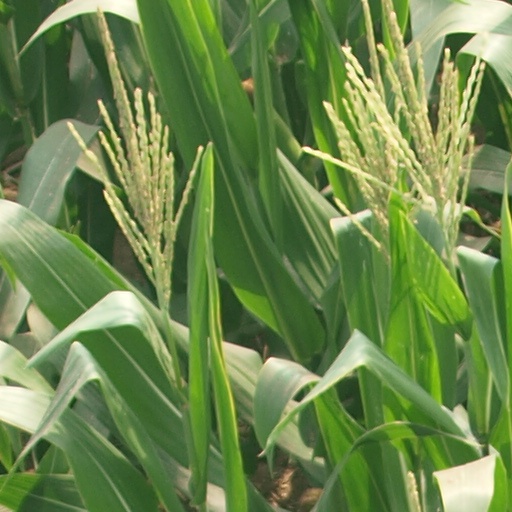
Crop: maize; corn